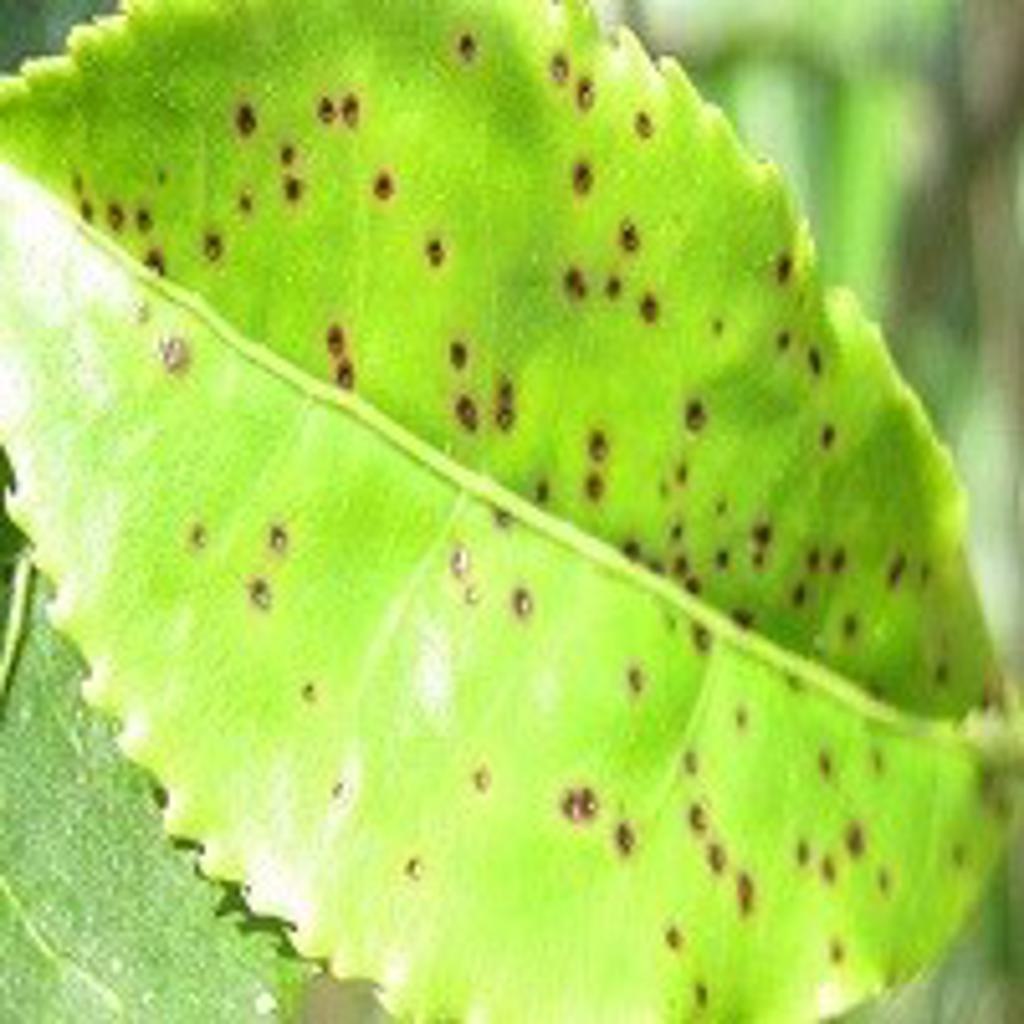
Label: Tea red scab